Halle–Hann. Münden railway

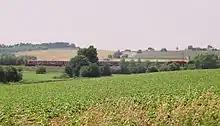
In the summer of 2007, a "Regionalexpress" service crosses the former Inner German Border which ran along the stream in the foreground.

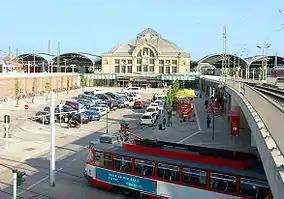
Halle Hauptbahnhof; trains between Sangerhausen and Kassel run on the west side (right).

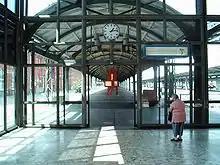
Kassel Hbf – view of the platform; the trains to and from Eichenberg generally run on the north side (tracks 7 to 13).

The railway line climbs out of Halle to Lutherstadt Eisleben in the Mansfelder Land. Near Blankenheim it passes through the only tunnel on the route. From there the railway descends again until it reaches the Goldene Aue near Sangerhausen, a plain between the Harz mountains and the Kyffhäuser hills. At the western end of the hill range the railway reaches the Thuringian town of Nordhausen. From here it climbs again, grazes Bleicherode, and crosses the Eichsfeld passing through Leinefelde and Heilbad Heiligenstadt. Near Eichenberg it switches from the valley of the Leine to that of the river Werra and follows it as far as Hann. Münden in Lower Saxony. From here it runs along the Fulda to Kassel. The main station is a terminus with its approach from the west; as a result the line has to loop around the northern part of the city.